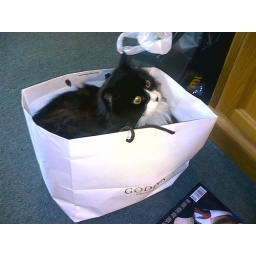
Cat in a paper bag